Roghudi

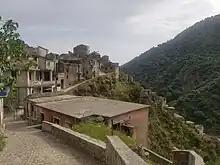
Entrance of Roghudi Vecchio

Roghudi is one of the places where the Greek–Calabrian dialect is still spoken, this being a remnant of the ancient Greek colonisation of Magna Graecia in Southern Italy and Sicily.